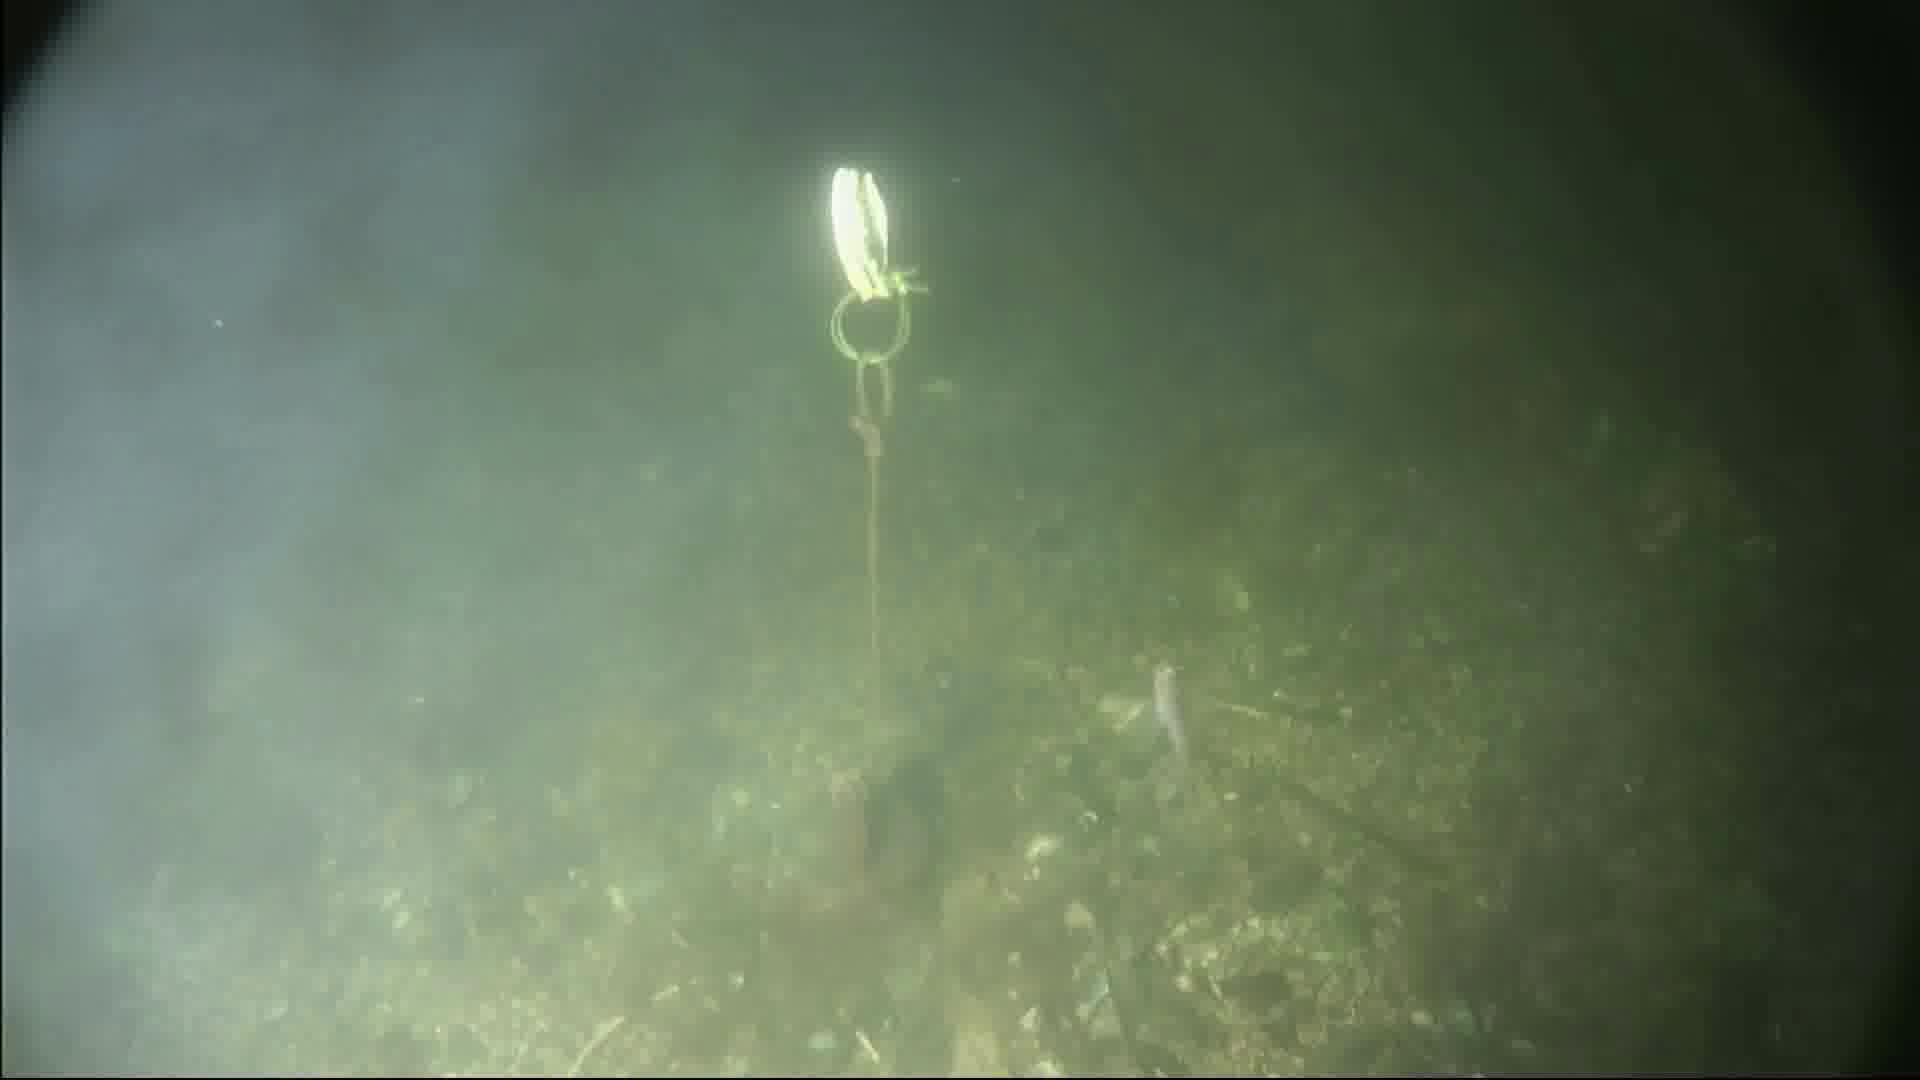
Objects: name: small_fish
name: crab